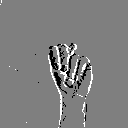
ASL letter: n